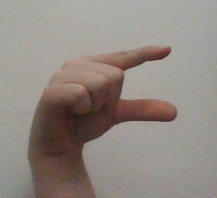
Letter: dal